Shin Yeon-suh

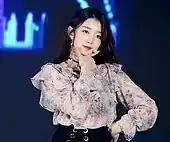
Shin at Ansan Workers Music Festival in 2017

On June 14, 2016, Shin was revealed as a member of Jellyfish Entertainment's upcoming girl group. On June 22, it was confirmed that Gugudan were making their debut with a "mermaid" concept. The highlight medley of the group's debut mini-album was released on June 24. Shin debuted with Gugudan on June 28, 2016, with the mini-album, "Act. 1 The Little Mermaid," with "Wonderland" as the title song. Shin made a cameo in "Children of the 20th Century" in 2017. She participated in the soundtrack for the OCN television series "My First Love" with the track "Throbbing Weather".